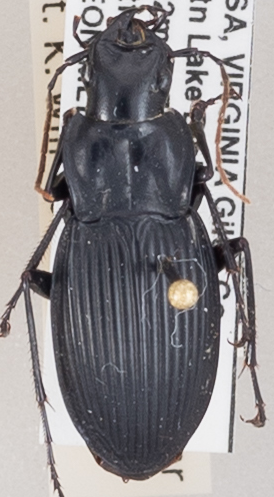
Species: Dicaelus teter
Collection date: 2018-07-03
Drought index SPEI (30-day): -0.916
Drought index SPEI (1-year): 0.42
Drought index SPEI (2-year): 0.406